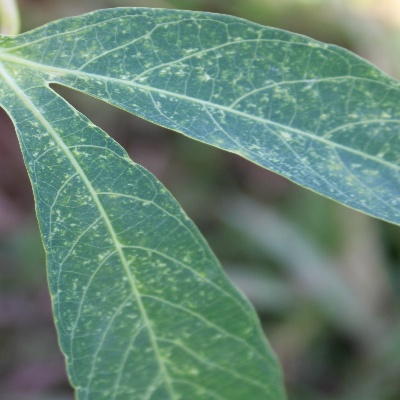
Crop: Cassava
Condition: green mite